HD Radio

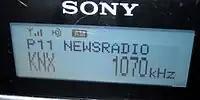
An example of information displayed by an AM HD station locking.

The AM hybrid mode ("MA1") uses 30 kHz of bandwidth (±15 kHz), and overlaps adjacent channels on both sides of the station's assigned channel. Some nighttime listeners have expressed concern this design harms reception of adjacent channels with one formal complaint filed regarding the matter: WYSL owner Bob Savage against WBZ in Boston.